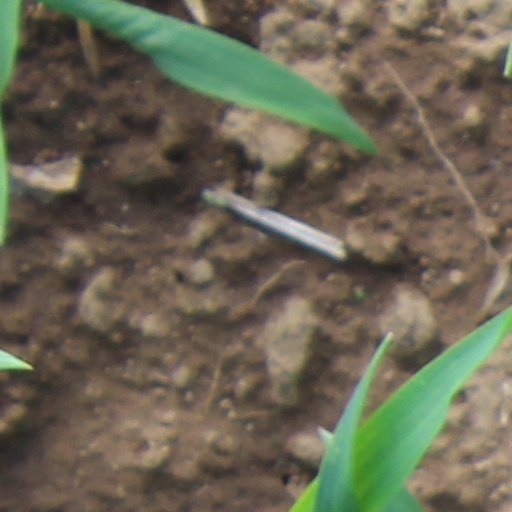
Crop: wheat